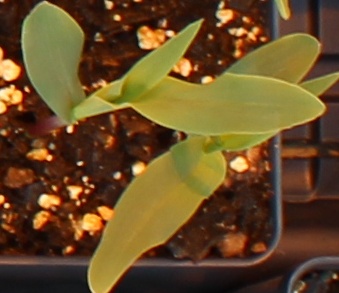
Label: Corn